Müllerian mimicry

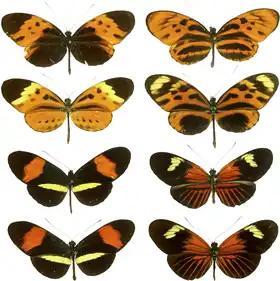
Two examples of Müllerian mimicry in "Heliconius" butterflies: In this image the top four are forms of "Heliconius numata," which mimic species from the genus "Melinaea", while the bottom four are "H. melpomene" (left) and "H. erato" (right), which mimic each other.

Müllerian mimicry is a type of biological mimicry in which two or more well-defended species, often foul-tasting and sharing common predators, converge in appearance to mimic each other's honest warning signals. This convergence of appearance achieves the following benefit to species that undergo it: predators need only experience a single unpleasant encounter with "any" member of a set of Müllerian mimics in order to thereafter avoid all creatures of similar appearance, whether or not it is the same species as the initial encounter. A "ring" of distinct species is thereby protected from their mutual predators by attempted predation upon any "one" of its members. The phenomenon is named after the German-Brazilian naturalist Fritz Müller, who proposed the concept in 1878, supporting his theory with a mathematical model of frequency-dependent selection, one of the first such models anywhere in biology.